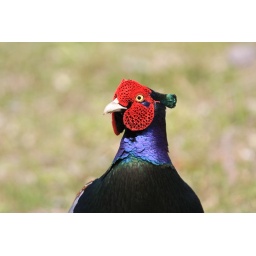
The Common Pheasant is the National Bird of Japan. I saw a pair of the Common Pheasant at a field near my house today.